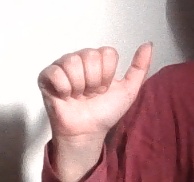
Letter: dhad